14th Heavy Battery, Royal Garrison Artillery

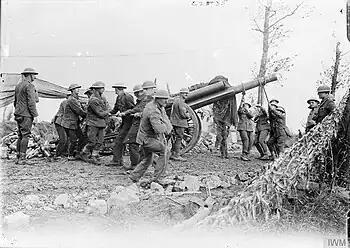
RGA manhandling a 60-pounder gun, 1917.

On 3 October 1914, 14th Heavy Bty consisted of one lieutenant and about 12 Regular and re-enlisted Non-Commissioned Officers (NCOs) on Woolwich Common (the other five K1 heavy batteries were in a similar state). Only on 15 October did the first Kitchener recruits arrive, mainly from Newhaven Depot, followed two days later by two obsolescent Boer War-era 4.7-inch guns on converted 40-pounder carriages for training. The men were housed in tents on the common and training was carried out at Shooter's Hill and Blackheath. Some 50 horses were allotted to the battery on 7 November and riding classes began. By 27 November conditions on Woolwich Common were so bad that the battery moved to the Deer Park at Charlton Park, Greenwich. The winter mud was so bad that often the guns could not be pulled out for training. The men moved into huts on 5 January 1915, but only on 30 January were the horses moved into covered stables. Training was also hampered by the rapid turnover of officers and NCOs; the first long-term officer commanding (OC) was Major R.A. Thomas, who joined on 11 February 1915.